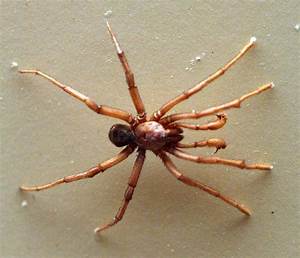
Label: spider